Drag racing

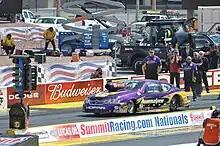
A typical Pro Stock car

There is a somewhat arbitrary definition of what constitutes a "professional" class. The NHRA includes 5 pro classes; Top Fuel, Funny Car, Pro Stock, Pro Modified and Pro Stock Motorcycle. The FIA features a different set of 5 pro classes; Top Fuel, Top Methanol Dragster, Top Methanol Funny Car, Pro Modified and Pro Stock. Other sanctioning bodies have similarly different definitions. A partial list of classes includes: